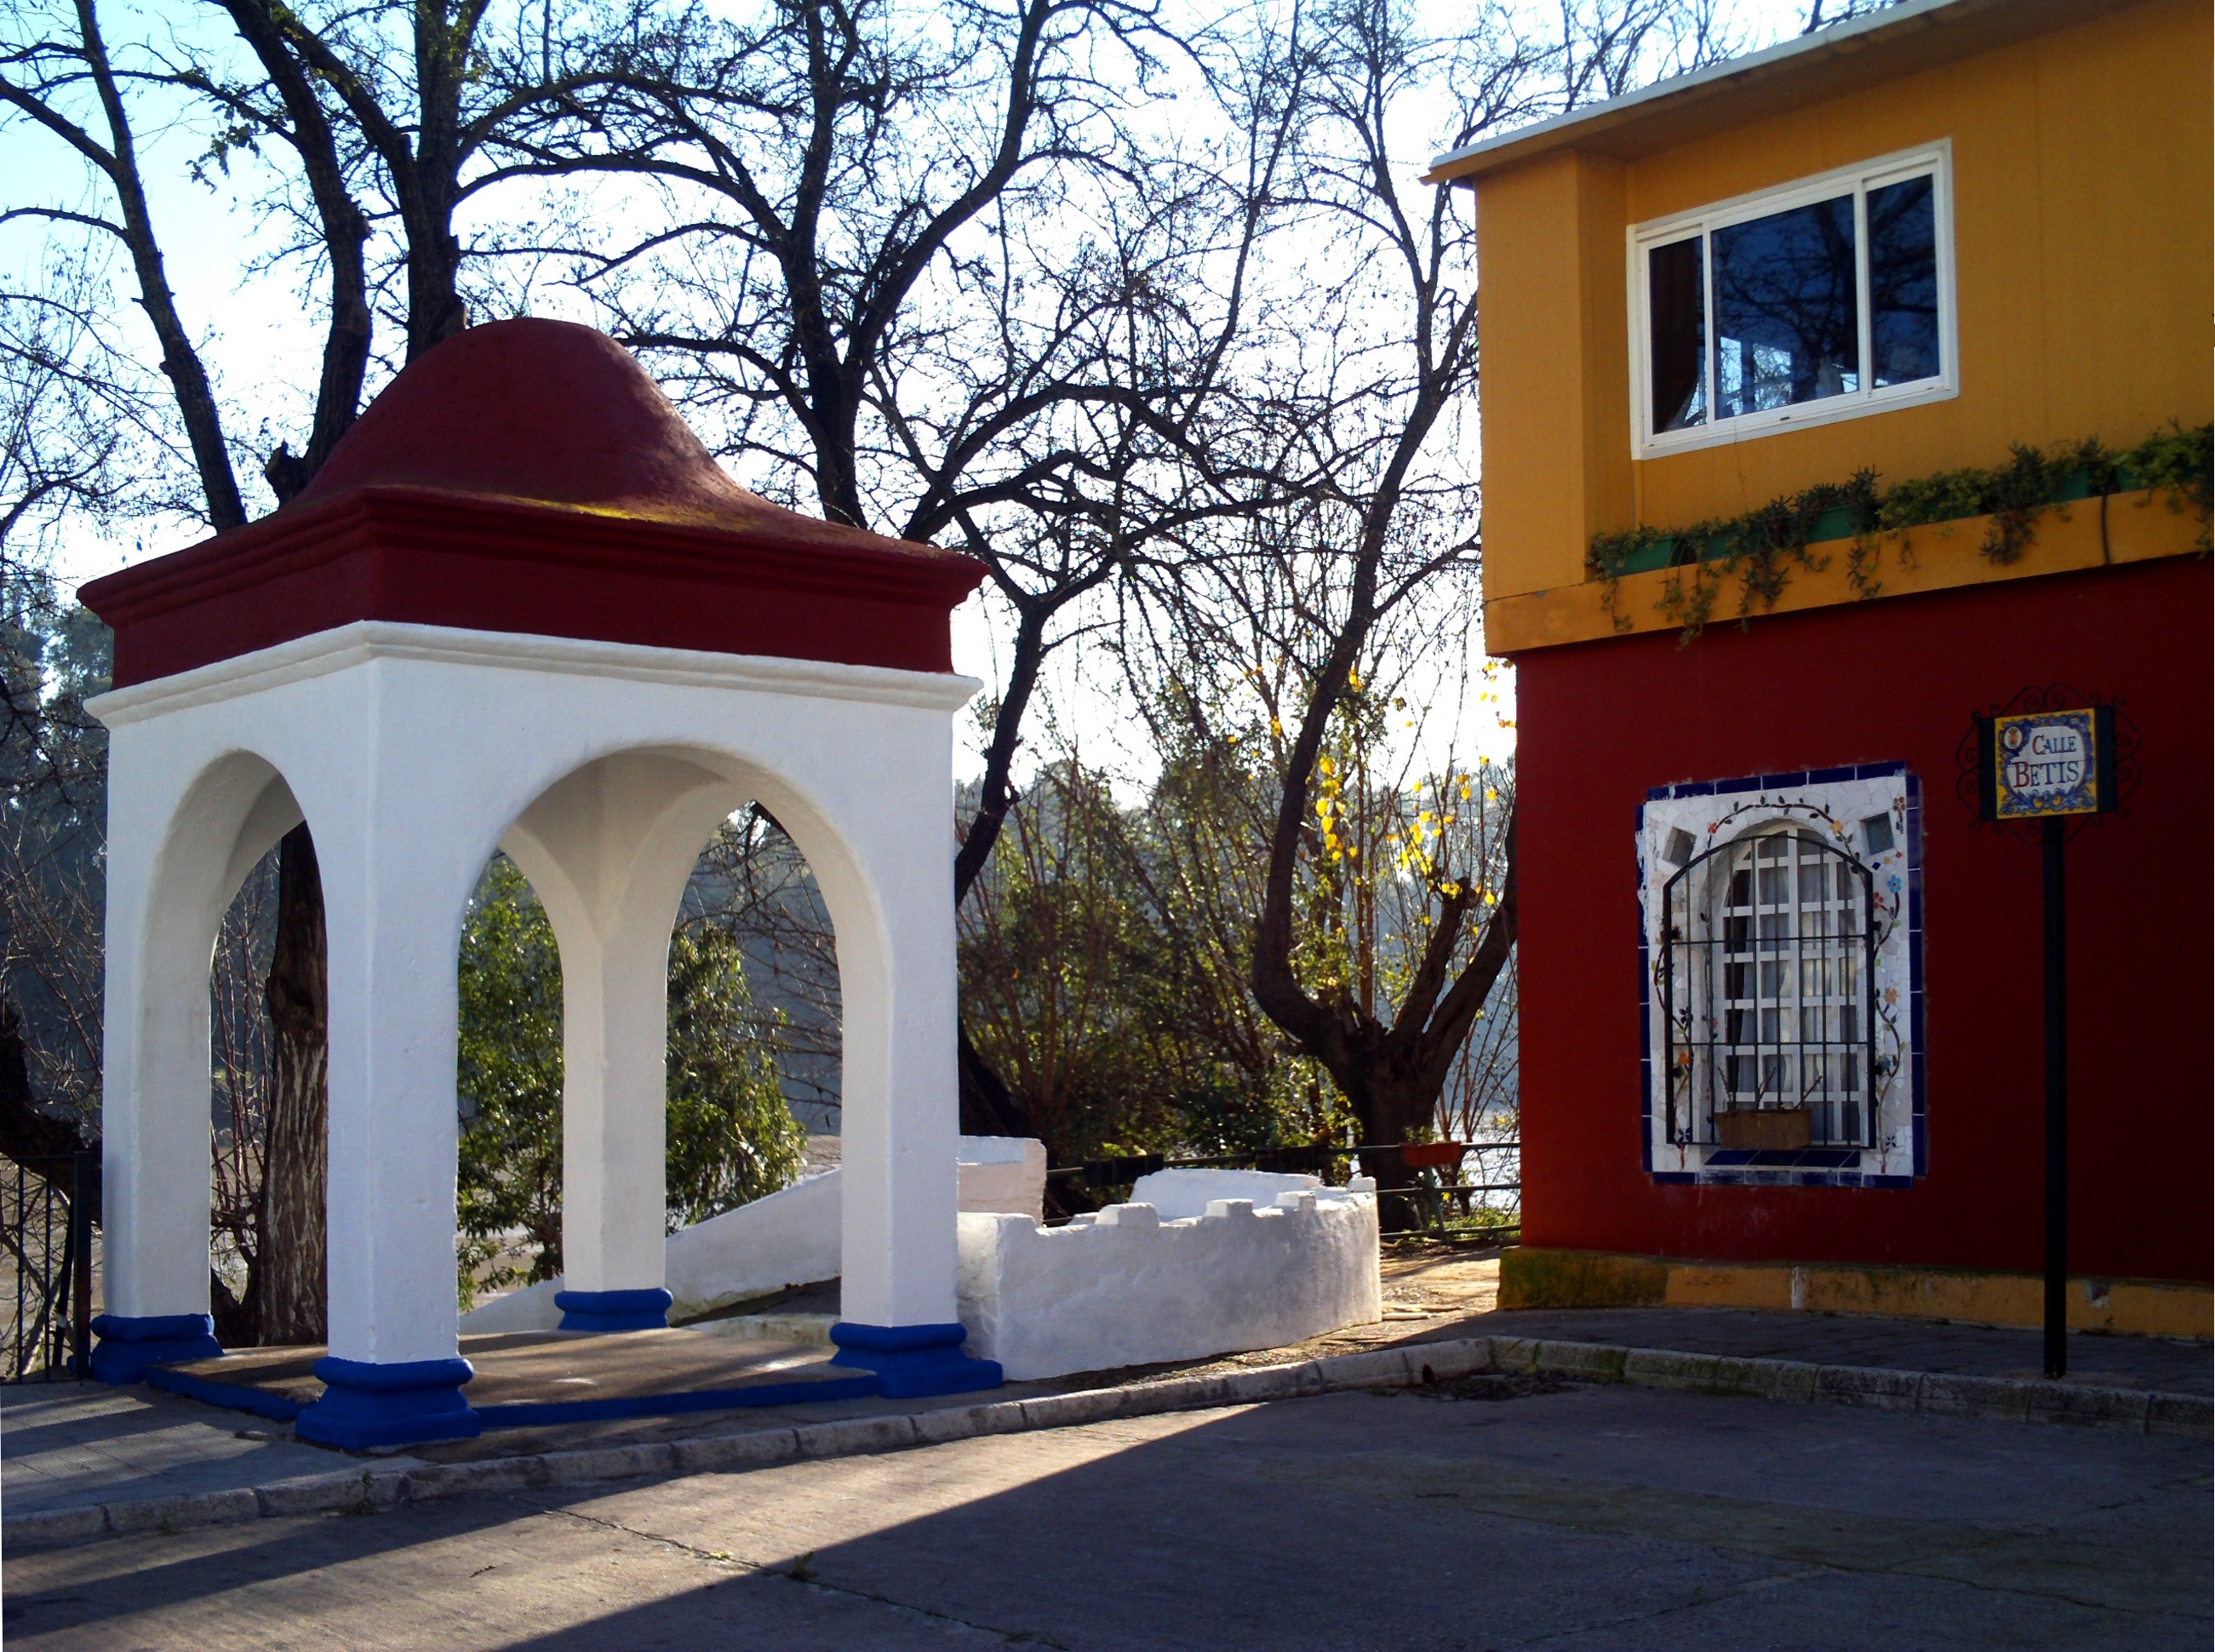
architecture, house, town, building, home, river, arch, landmark, facade, chapel, place of worship, shrine, tourist attraction, estate, gelves, guadalquivir, river port